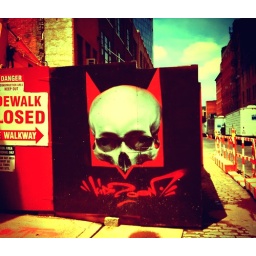
Can't read the signature. Those white trucks in the background are from a movie being filmed nearby...